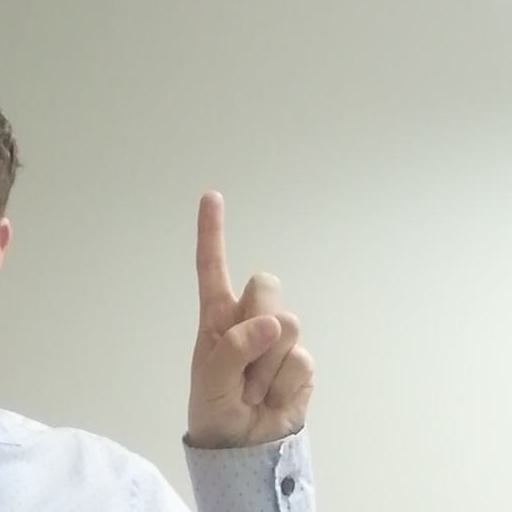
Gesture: one